Holy of Holies

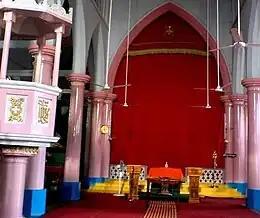
An Eastern Catholic church of the Syro-Malabar Church in Kerala, South India keeps the Holy of Holies veiled by a red curtain like the Temple of Jerusalem, as do Oriental Orthodox Churches such as the Jacobite Syrian Christian Church and the Malankara Orthodox Syrian Church.

The Saint Thomas Christians in Kerala, South India, veil their Holy of Holies most of the time. The red veil covers the inner or main altar. It is unveiled only during the central part of the main ritual, the Holy Qurbana, the eucharist.